2014 Asian Men's Handball Championship

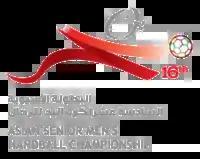

The 2014 Asian Men's Handball Championship was the 16th edition of the Asian Men's Handball Championship, held in Isa Town and Manama, Bahrain, from 25 January to 6 February 2014. It acted as the Asian qualifying tournament for the 2015 World Men's Handball Championship in Qatar.